Barlingbo Church

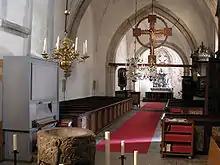
Barlingbo Church nave

The presently visible church was finished c. 1280. It was however preceded by another church, whose foundations have been discovered under the floor of the present one. The oldest parts of Barlingbo Church are the choir and apse. These have been dated to 1225. Following this, the nave was built, and lastly the tower. The church in its entirety dates from the 13th century.